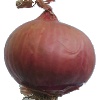
Label: Onion Red 1